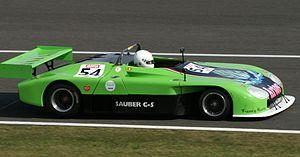
La Sauber C5 est une voiture de course de l'écurie suisse Sauber, construite pour les 24 Heures du Mans 1977 et les 24 Heures du Mans 1978.